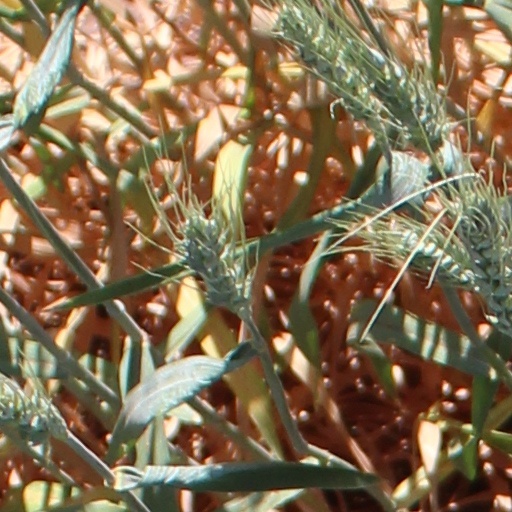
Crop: wheat